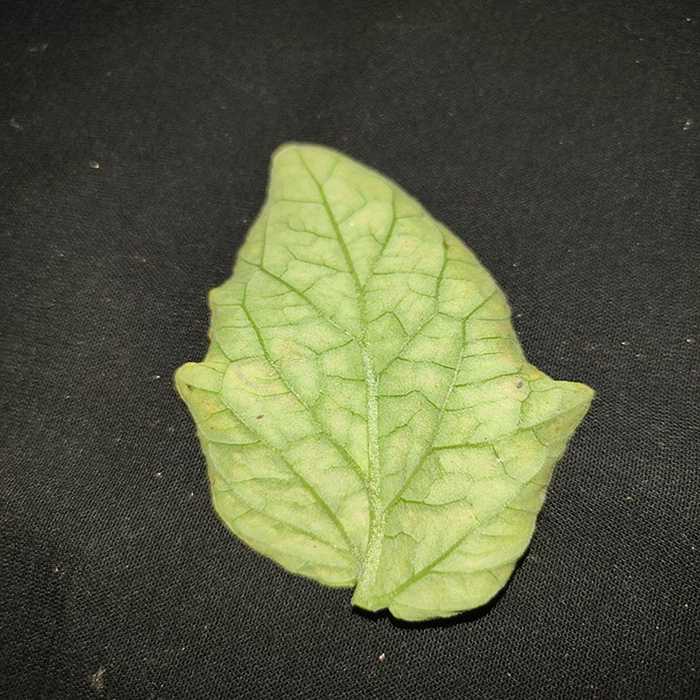
Plant: Tomato
Label: Tomato spotted wilt